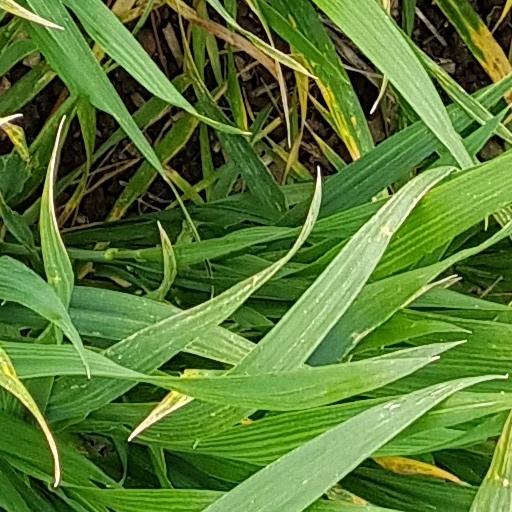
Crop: wheat